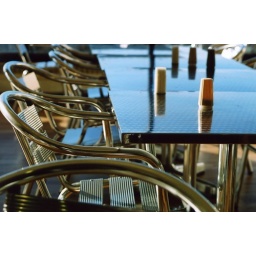
I really like the tables and chairs in this part of the Union.